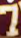
Number: 7